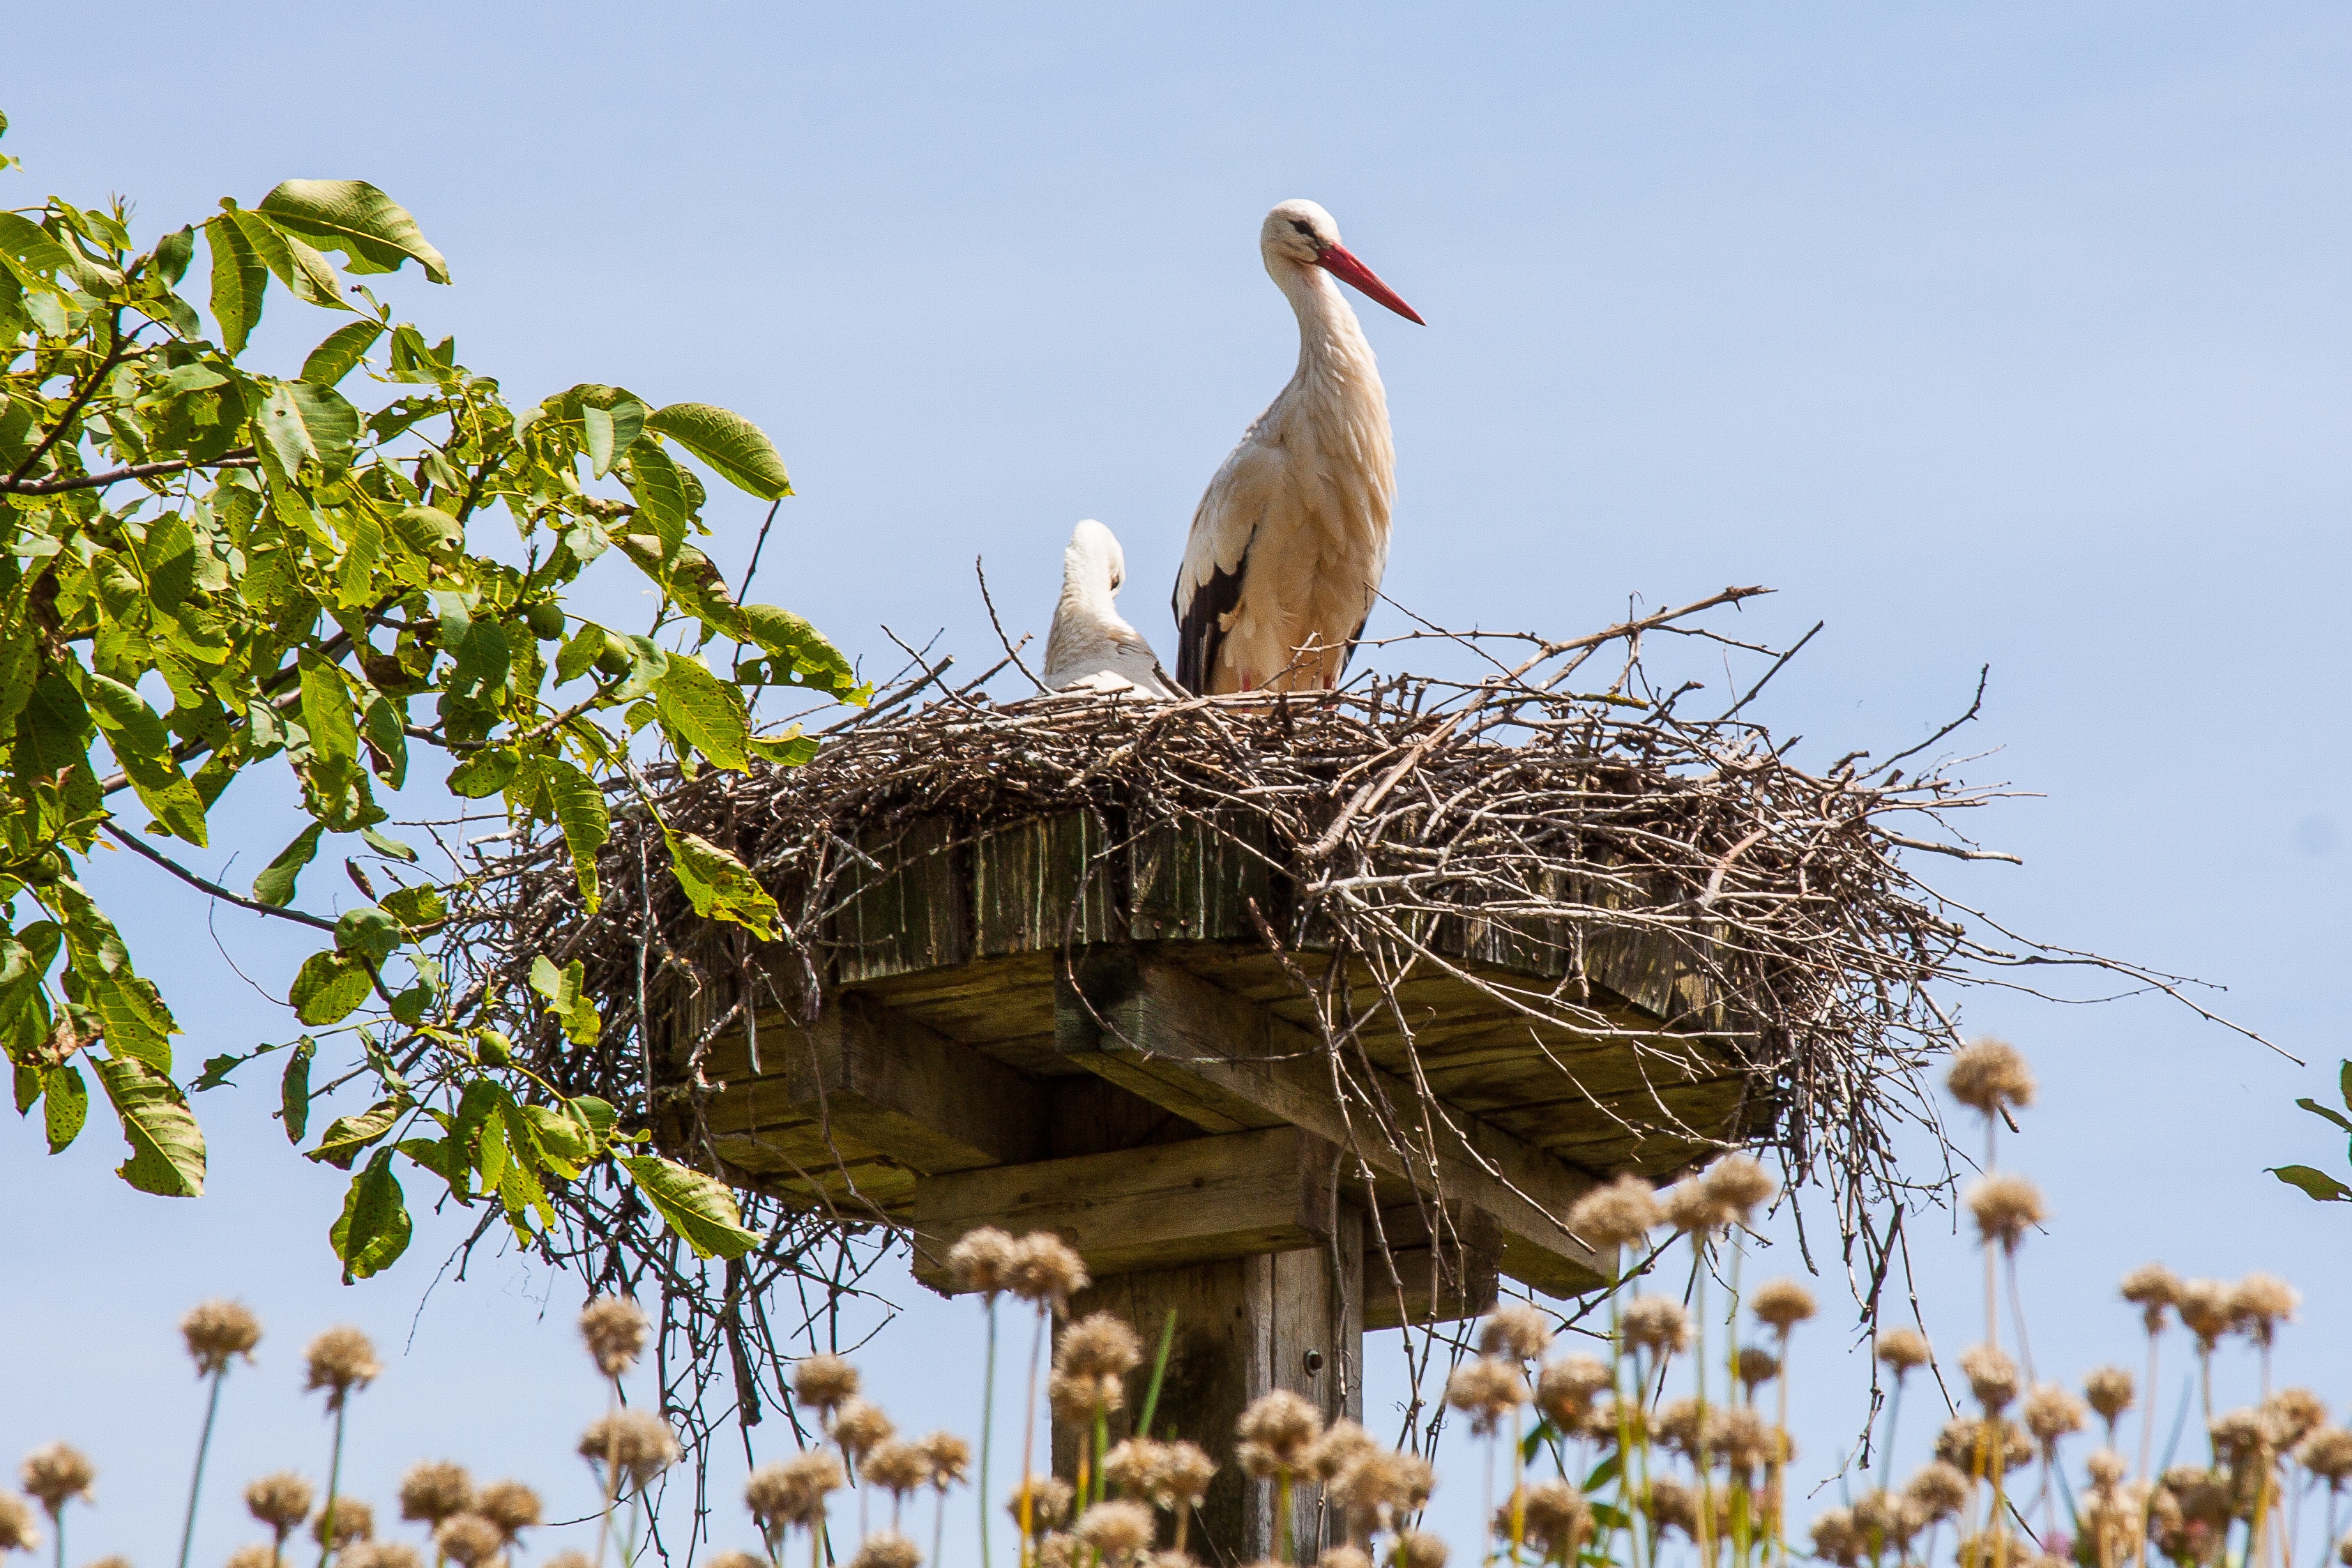
bird, wildlife, fauna, stork, vertebrate, nest, breed, white stork, rattle stork, adebar, storchennest, ciconiiformes